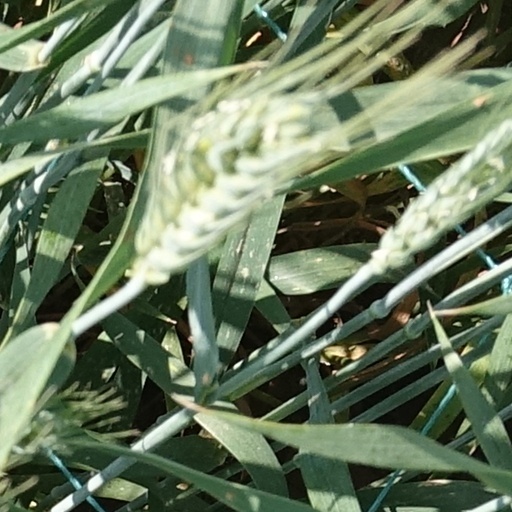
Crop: wheat